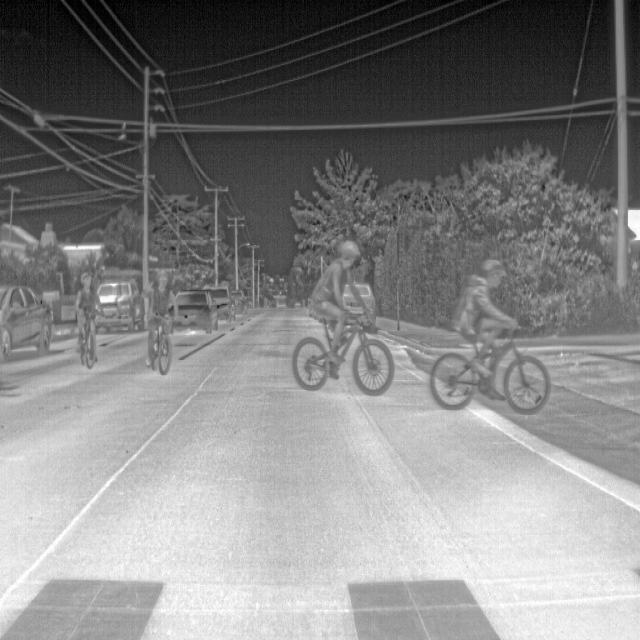
Detected objects:
label: person
label: person
label: person
label: person